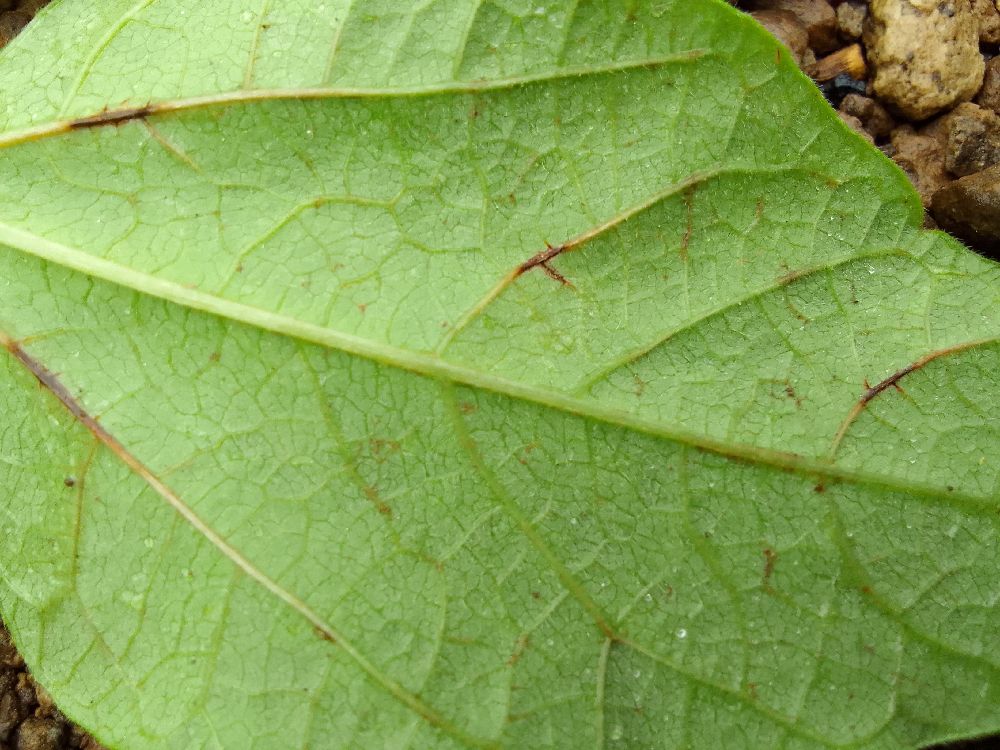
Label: anthracnose